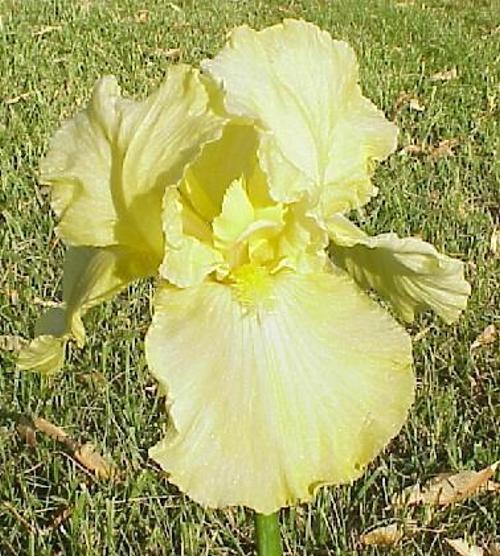
Flower: Iris